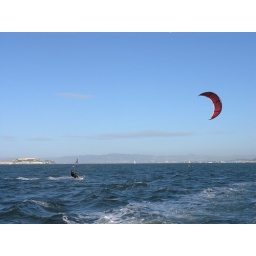
A kite surfer with Alcatraz in the distance and a red kit against a blue sky